Parla

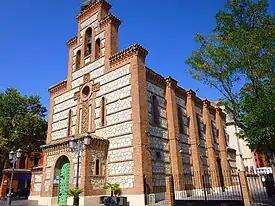
The Church of "Nuestra Señora de la Asunción", more commonly known as "Iglesia Vieja" ("Old Church"), the oldest church in the municipality.

Earliest evidence of human occupation includes stone tools made of Paleolithic chert, of the kind utilized by Stone Age people. Starting in approximately 200 CE, nomadic people from the coast began to settle the area, bringing their knowledge of metalworking (copper), ranching, agriculture, and weaving. These early settlers lived primarily along the Humanejos stream.